Florida Maritime Museum

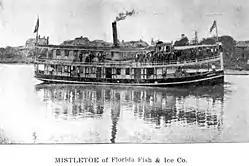
A 1900 postcard picture of the 100-foot long steamboat Mistletoe of the Florida Fish and Ice Company. Photo courtesy of Manatee County Public Library System.

In the 1890s, William C. Bratton built the first commercial building at Hunter's Point, the original name of the area that would eventually be called Cortez. The building served as post office, general store and steamboat wharf and connected the village's fishing families with the outside world. In 1900, rooms were added creating an inn, which became known at the Albion Inn. Expanded over time, the Albion Inn, along with the 1912 Cortez Schoolhouse, served as refuge for the displaced residents of the small village during the destructive 1921 hurricane. In 1974, the inn closed and the property was sold to the US Coast Guard. A community effort spearheaded by the Cortez Village Historical Society and the Florida Institute for Saltwater Heritage (F.I.S.H.) saved the store from demolition in 1991. It was moved to this site in 2006. After renovations, the old store was reopened as a part of the Florida Maritime Museum in 2018. It currently houses museum collections upstairs and serves as office space downstairs.